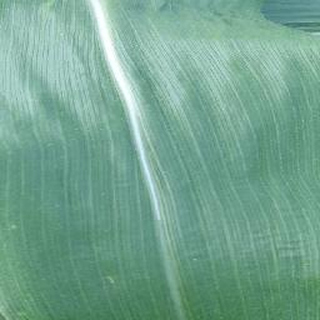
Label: healthy_corn